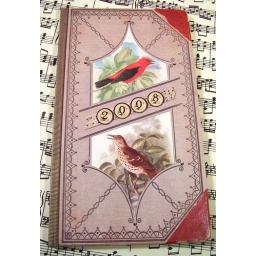
Incredible vintage bird ledger journal by Jean Lowe and Greg Johnson ( a silver bella gift)